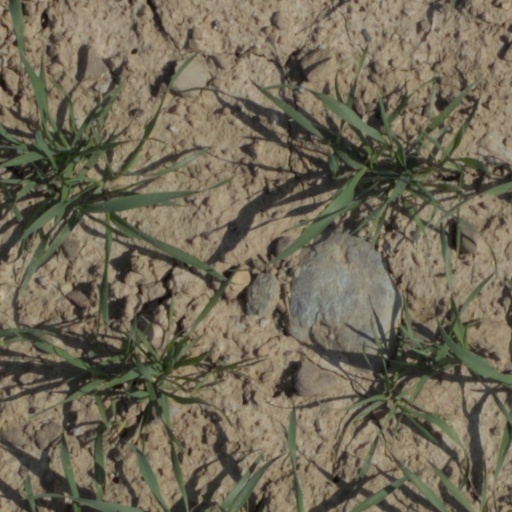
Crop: wheat